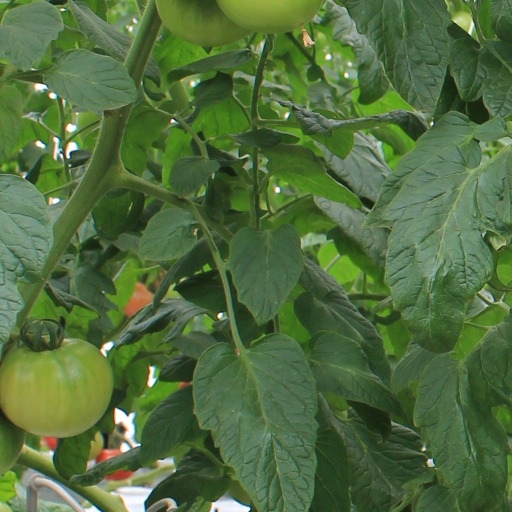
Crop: tomato